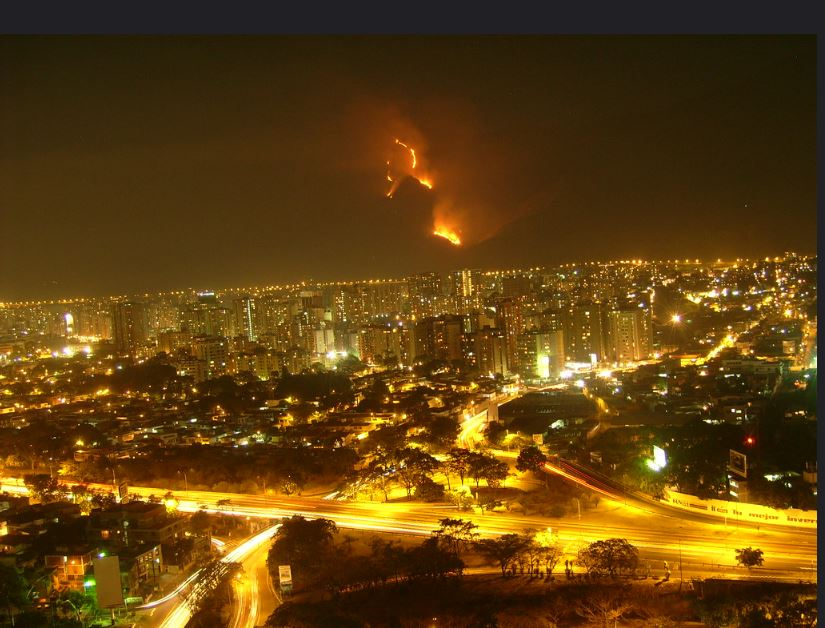
Fire: yes
Smoke: yes